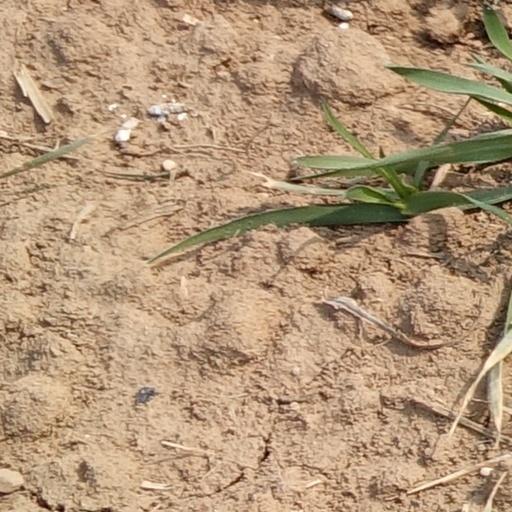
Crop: wheat